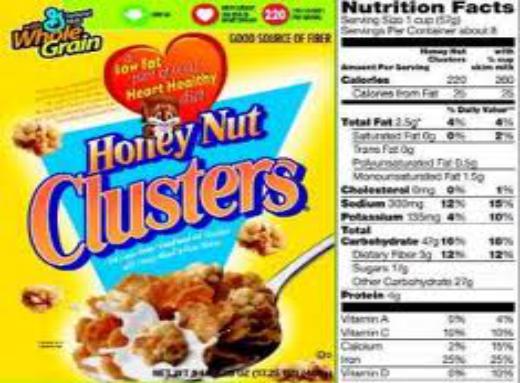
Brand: Honey Nut Clusters
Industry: Food